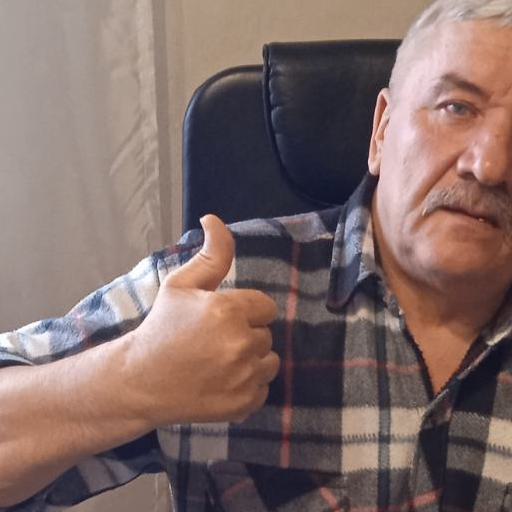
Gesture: like